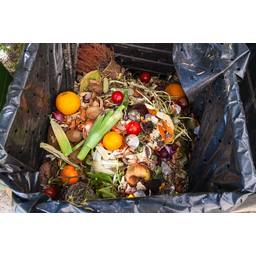
Label: trash